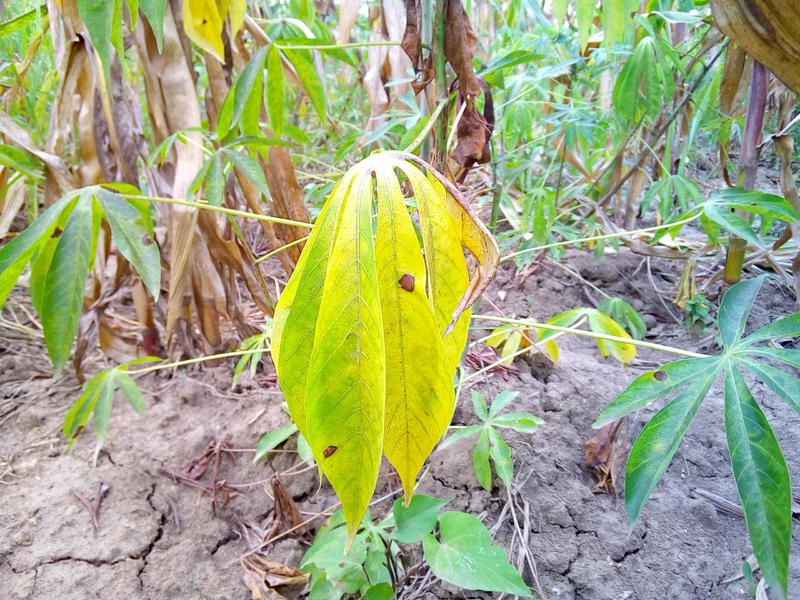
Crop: cassava
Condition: bacterial_blight